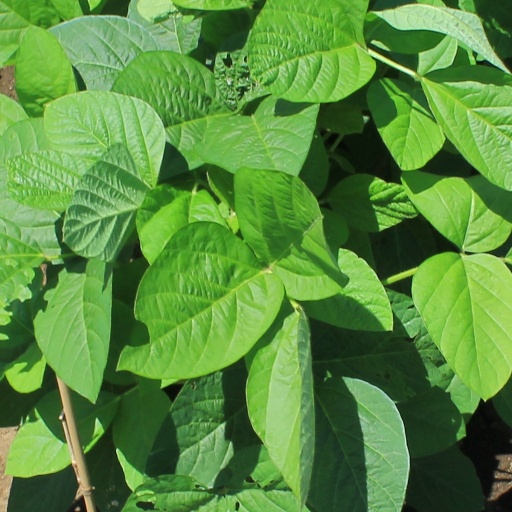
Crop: soybean